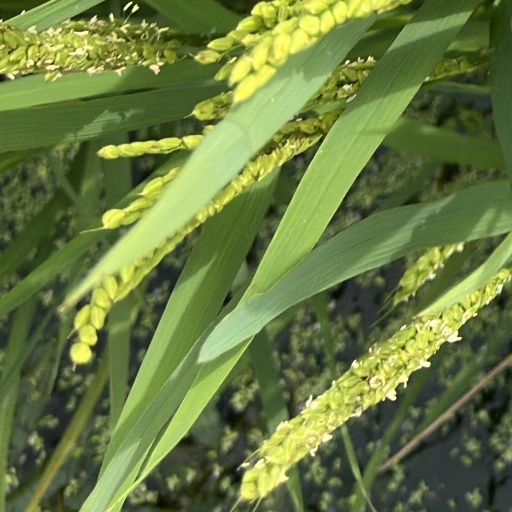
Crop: rice